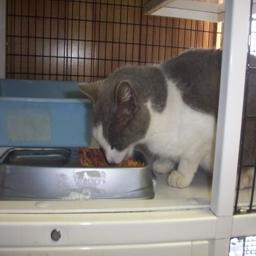
Animal: cats